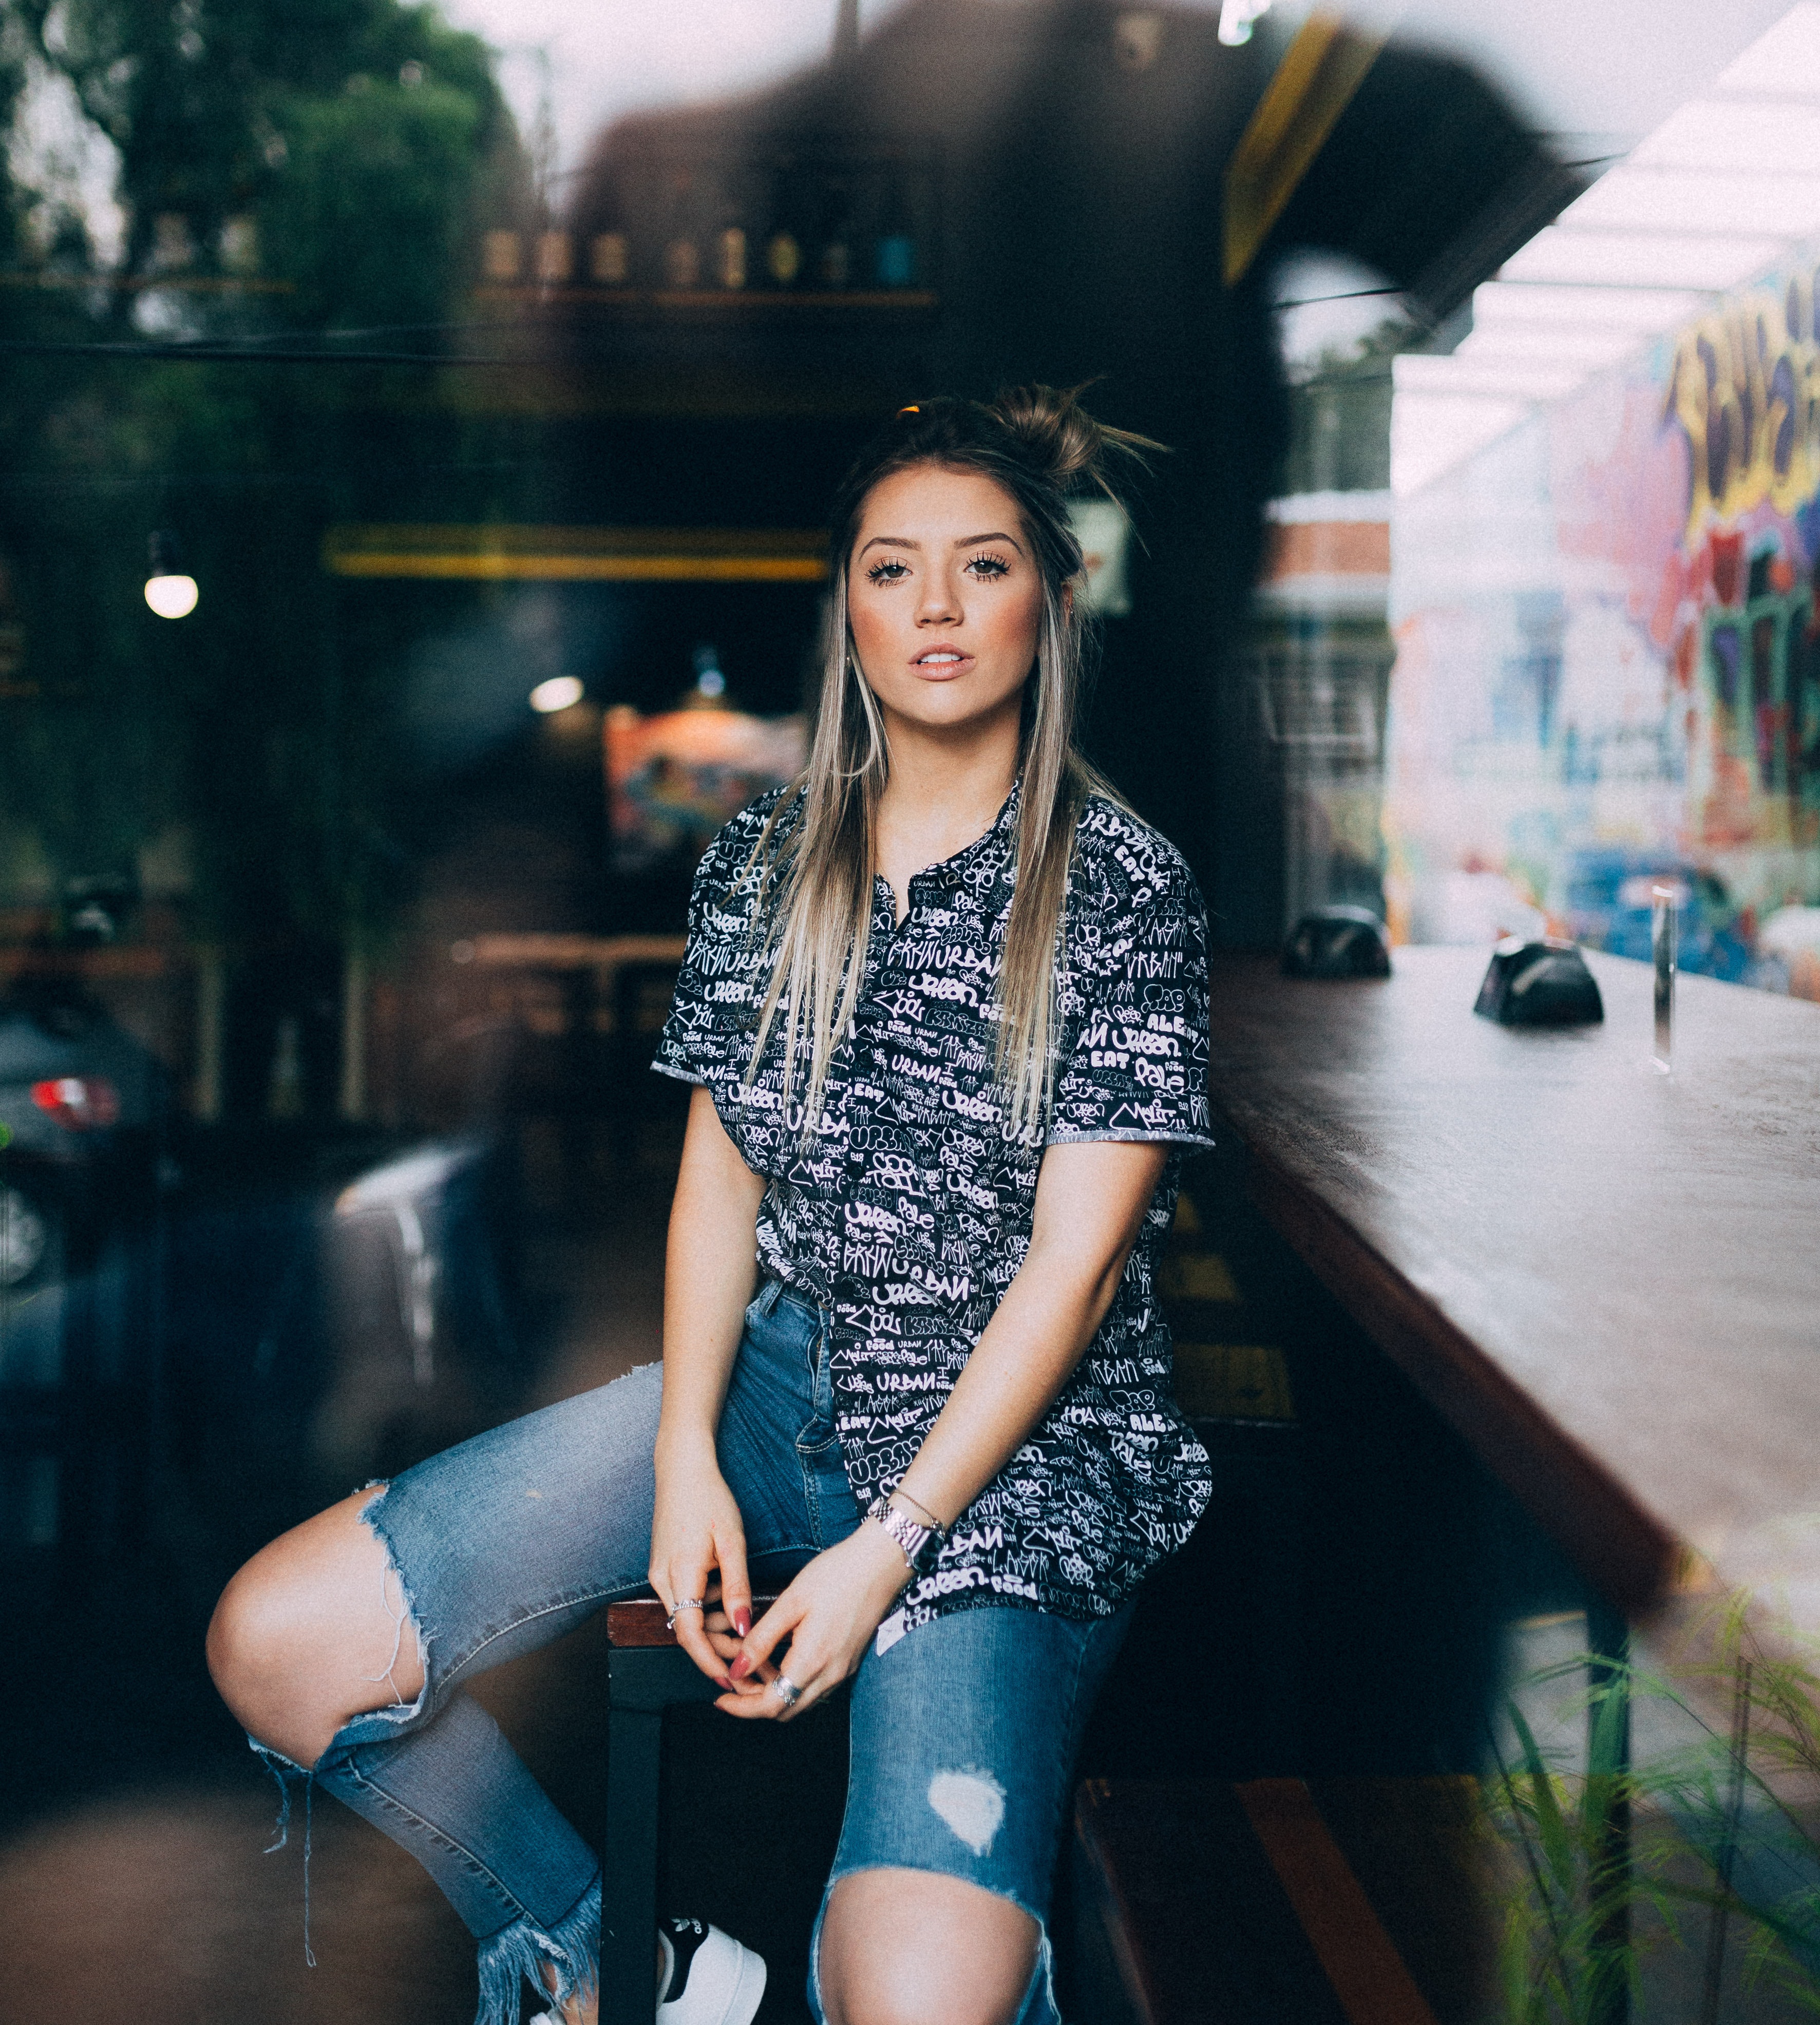
photograph, beauty, snapshot, skin, fashion, cool, yellow, leg, shoulder, lip, photography, footwear, eye, street fashion, smile, black hair, joint, photo shoot, thigh, long hair, flash photography, dress, brown hair, textile, model, portrait photography, human leg, knee, electric blue, shoe, style, night, jeans, Tints and shades, denim, street, fashion design